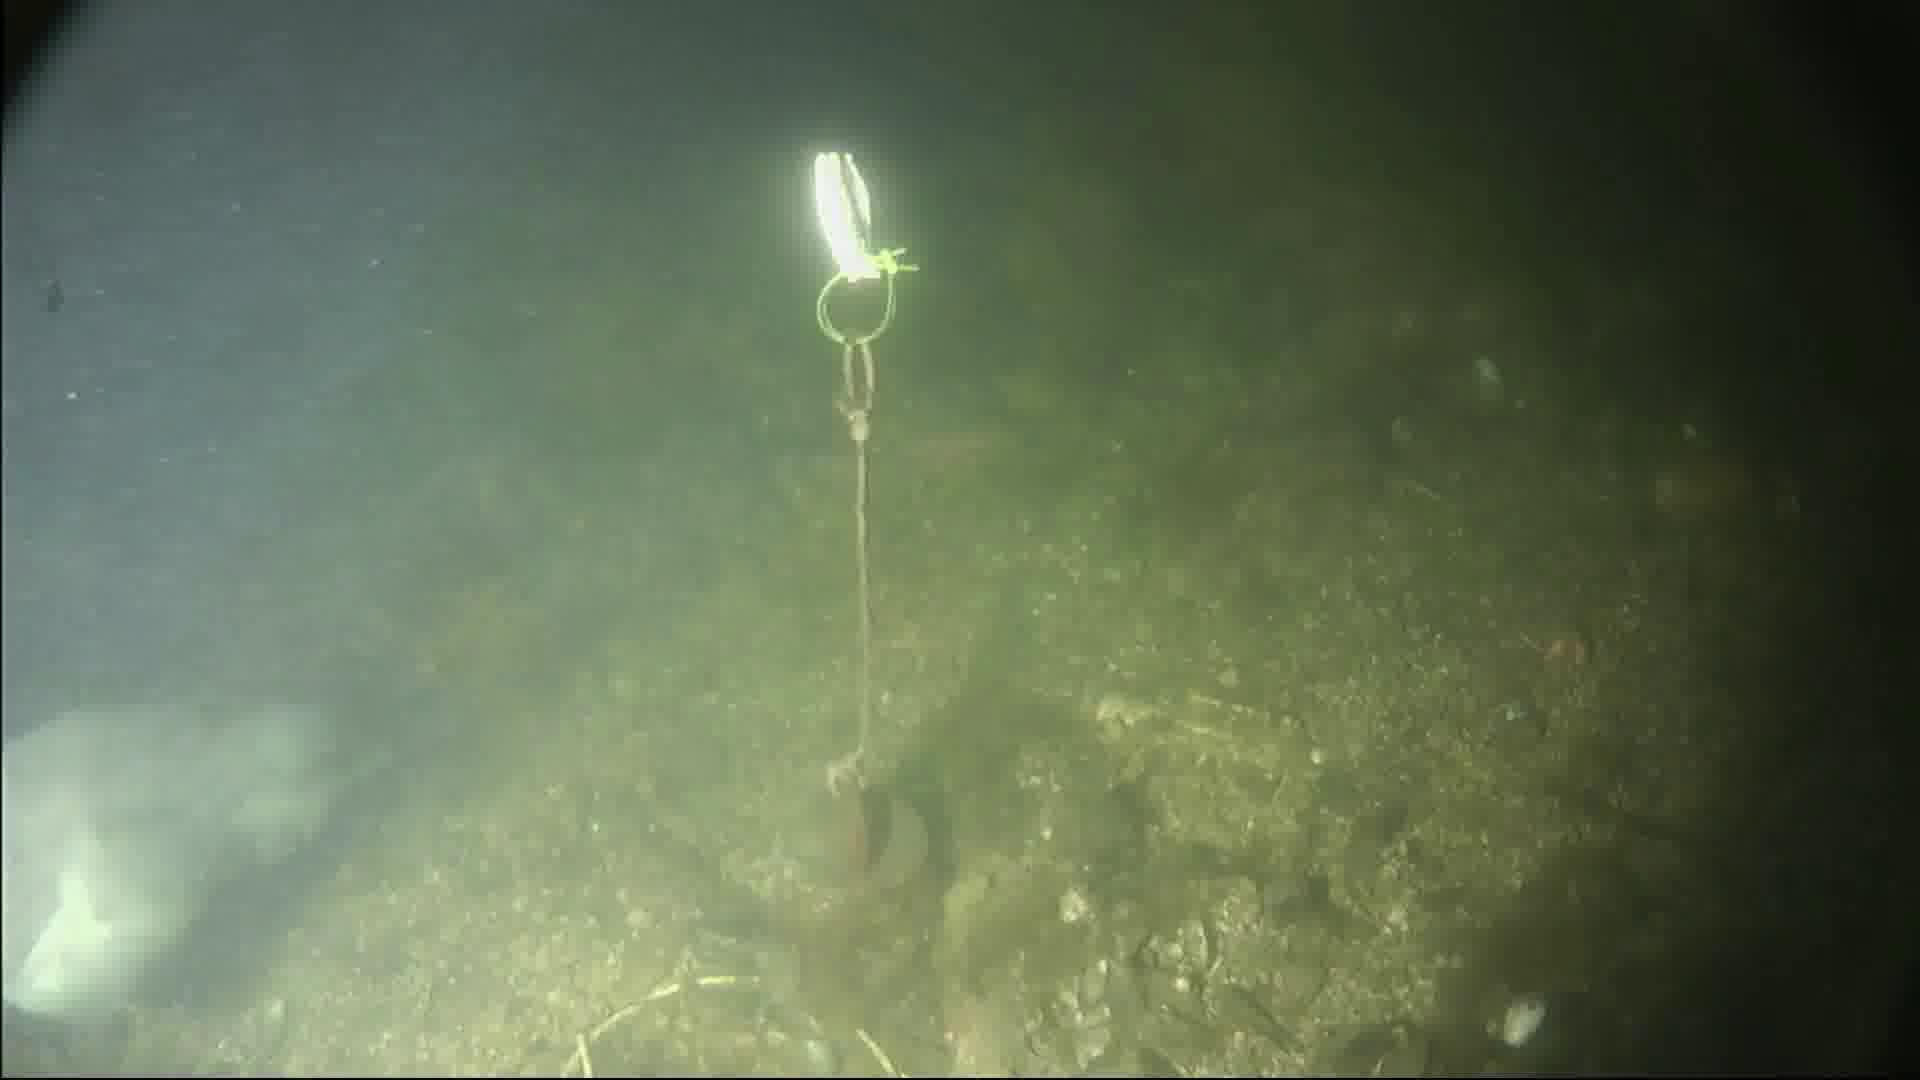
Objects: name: fish